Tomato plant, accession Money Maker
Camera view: bottom (45 deg); turntable rotation: 30 degrees
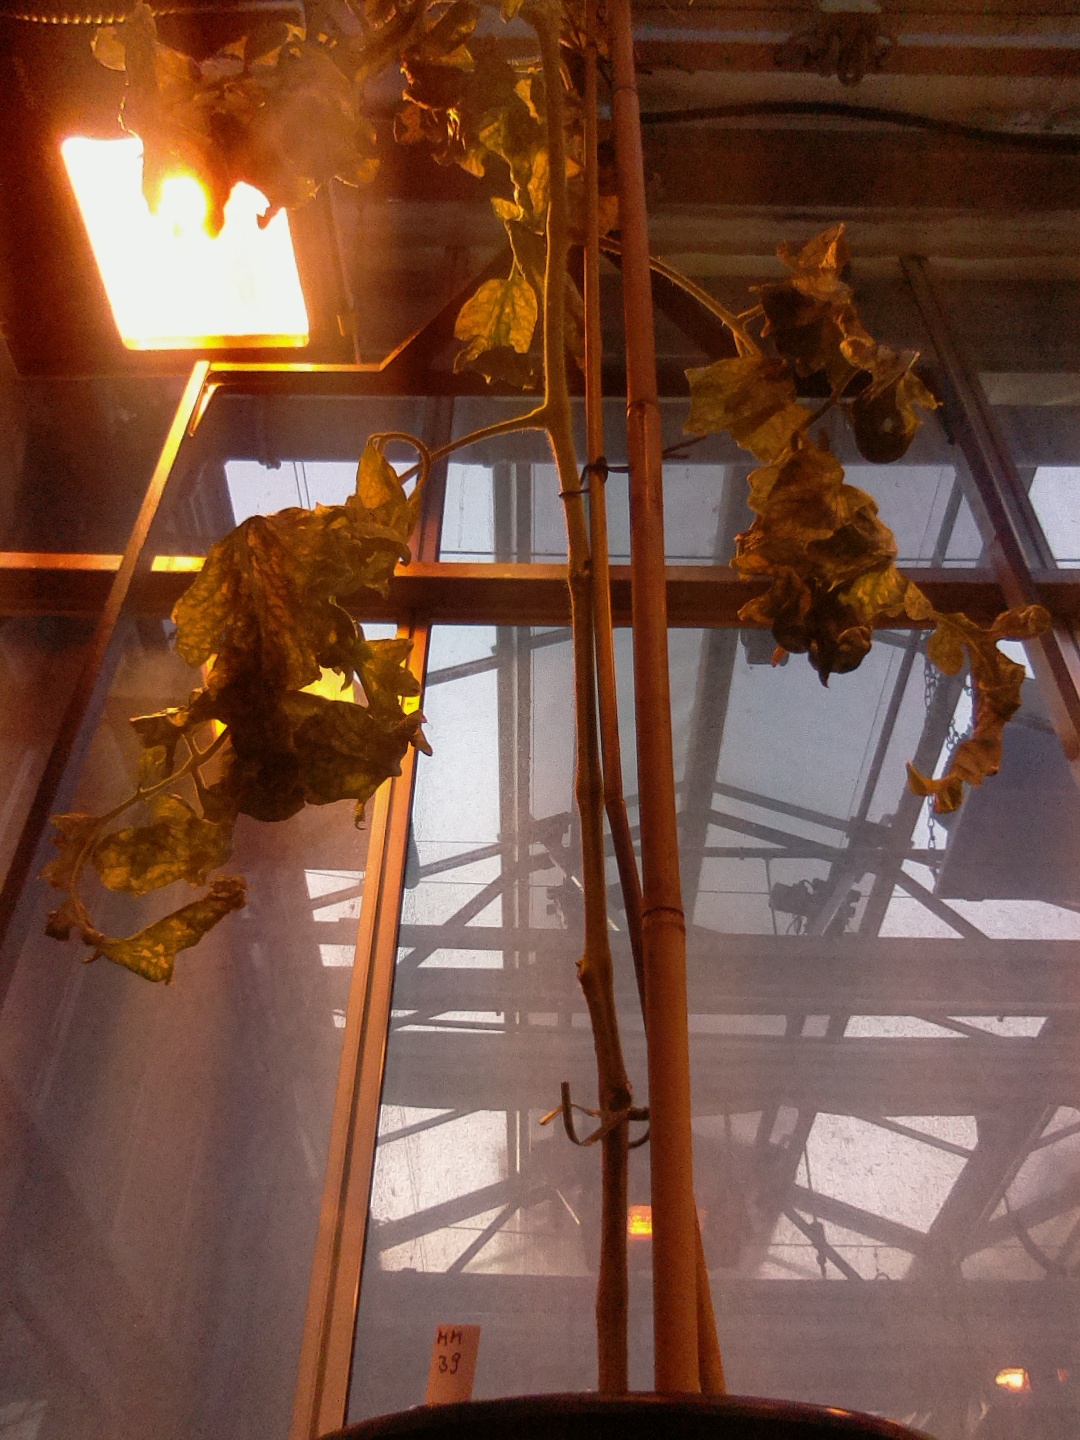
BBCH growth stage 82: 20%-30% of fruits show typical fully ripe color